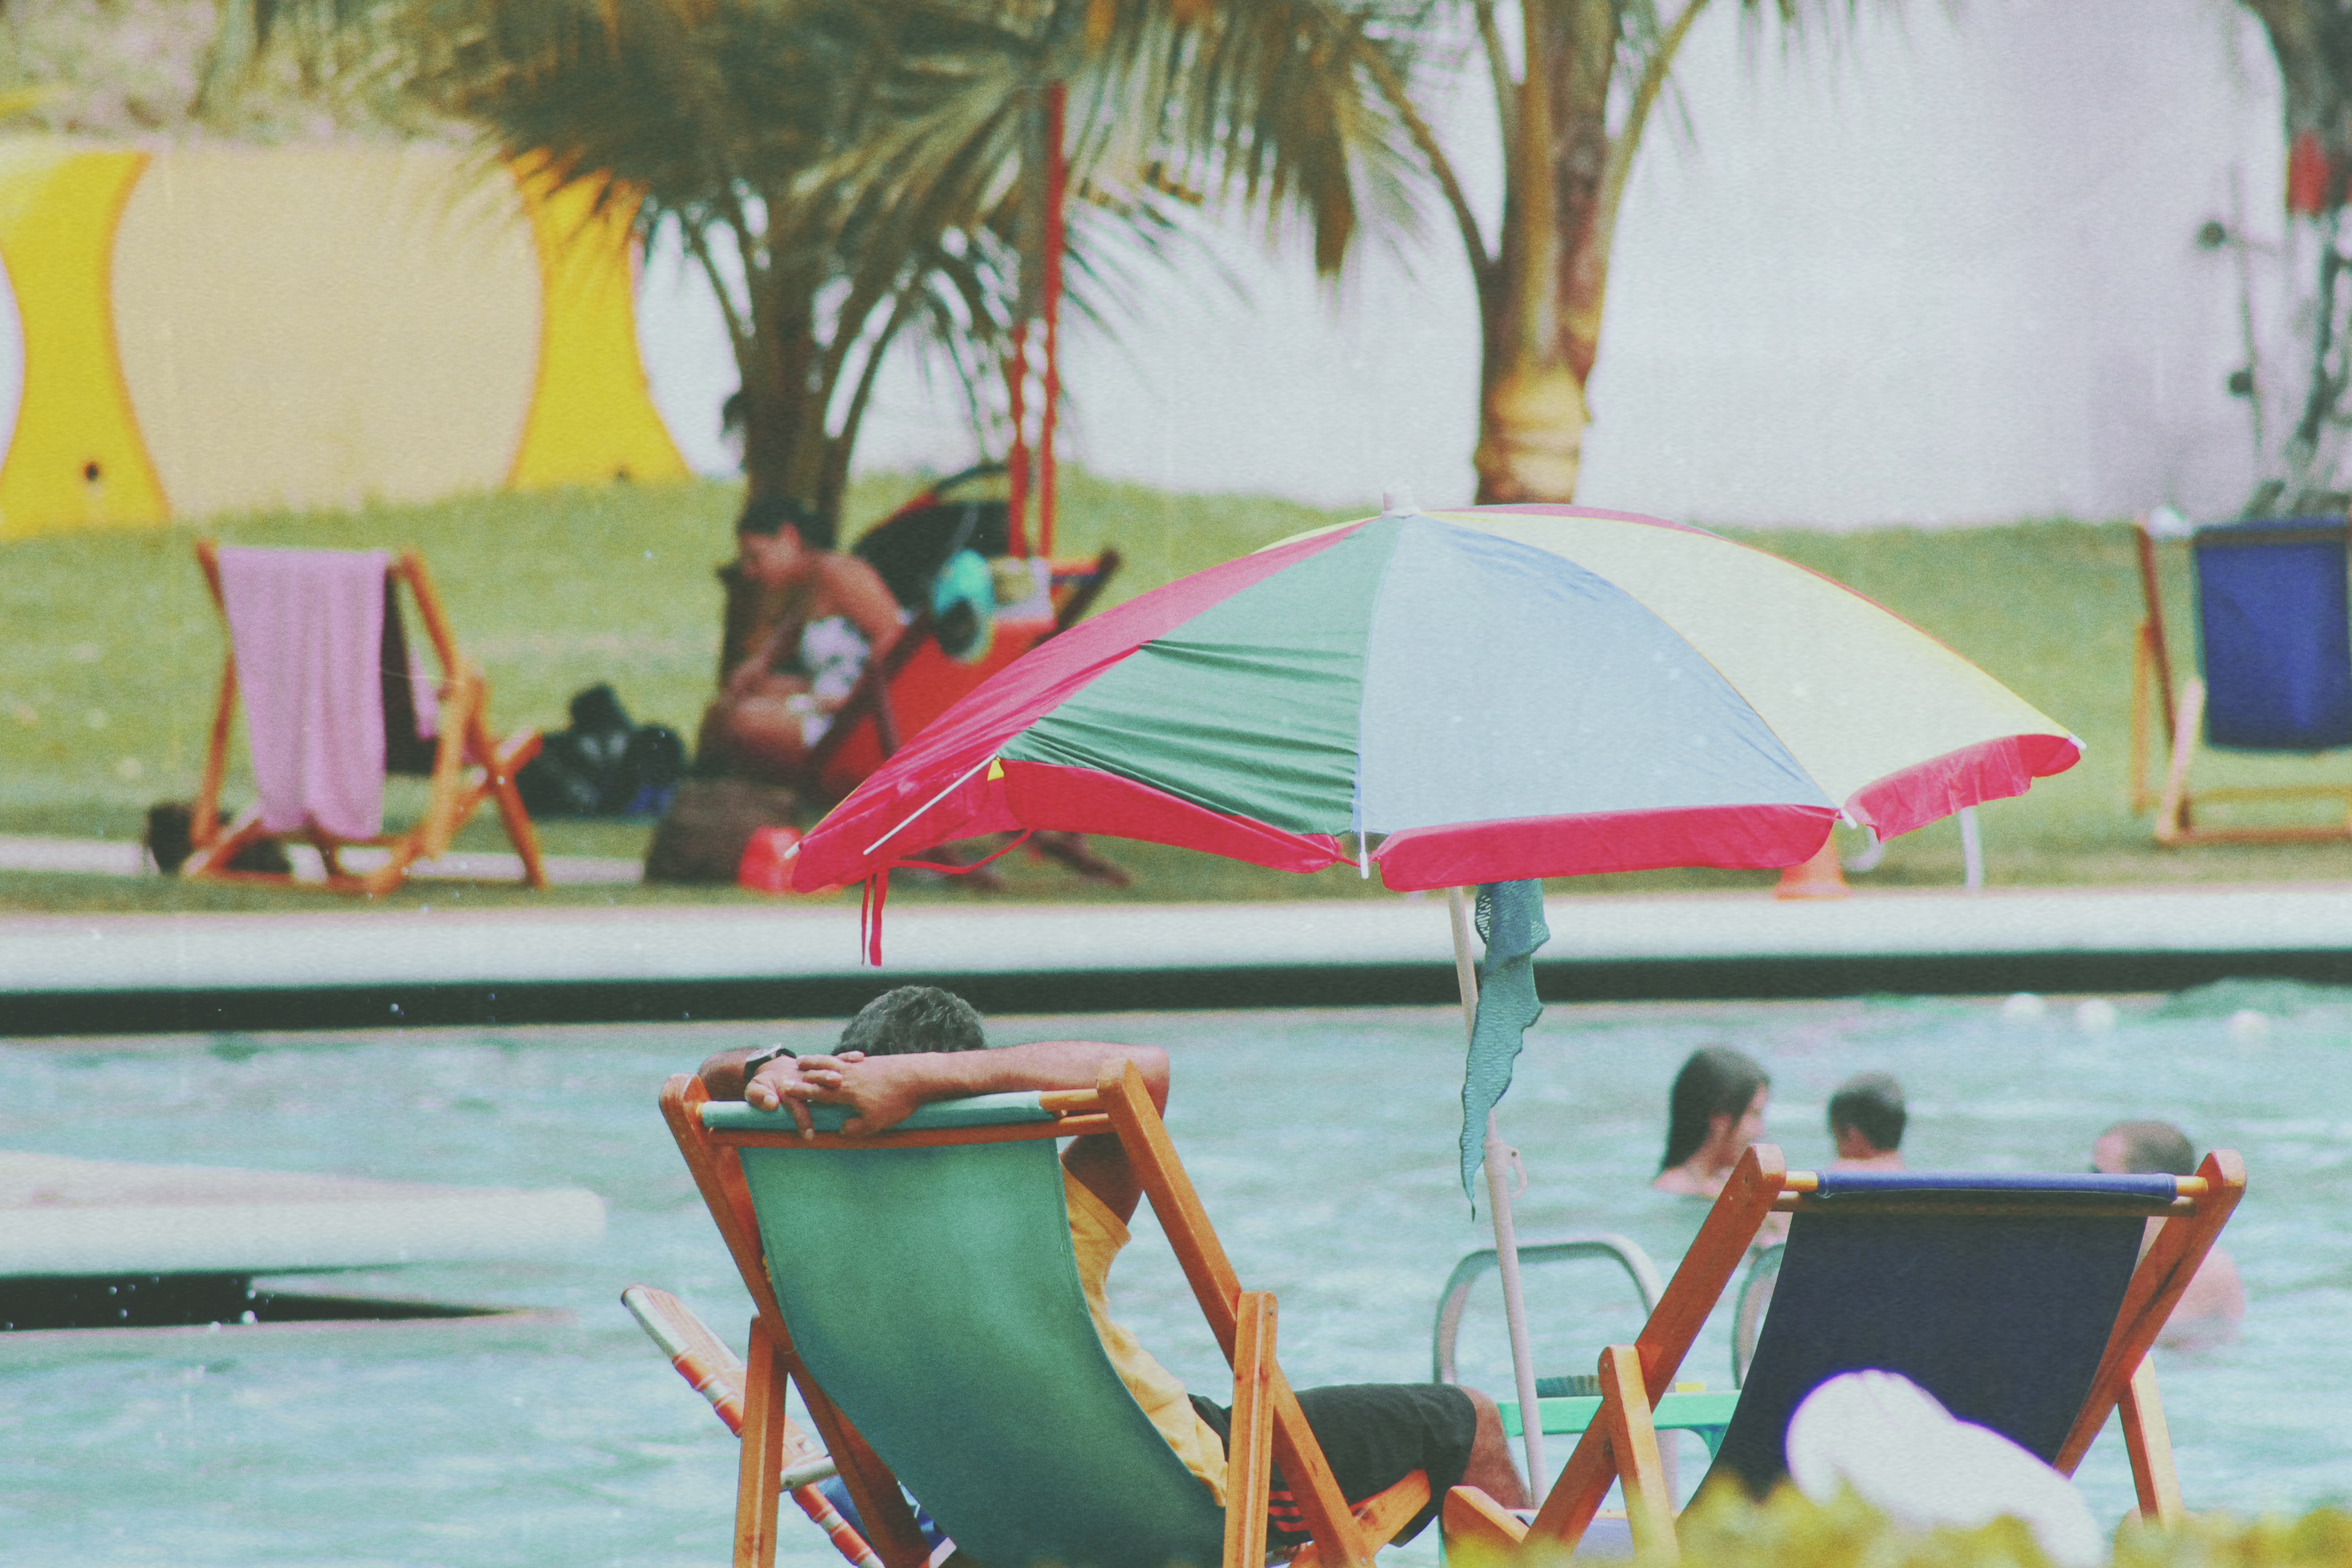
beach, summer, vacation, pool, swimming pool, tropical, umbrella, color, leisure, relaxation, resort, deck chairs